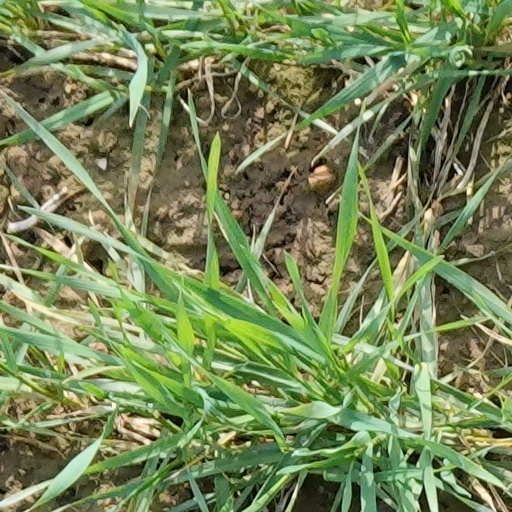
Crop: wheat